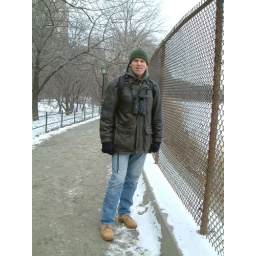
Birding friend Don on the snowy running track beside the old Central Park Reservoir chain-link fence